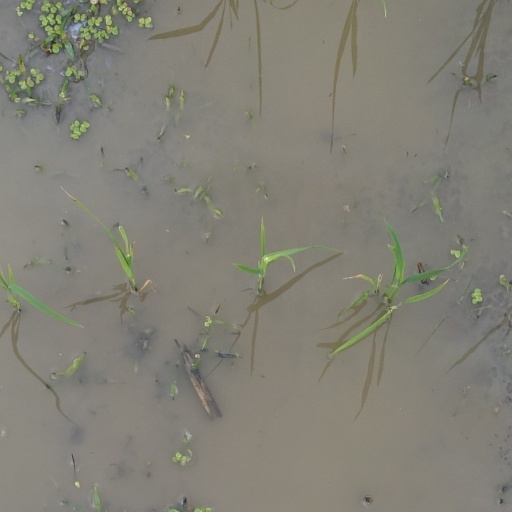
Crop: rice